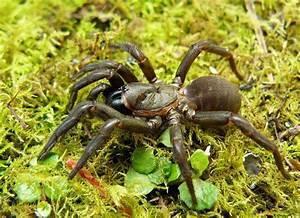
spider